Amur Cossacks

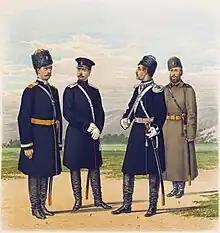
Different cossack hosts in the late 19th century. Figure at right in greatcoat is an Amur Cossack.

Their resettlement began in 1854. The first Cossack "stanitsa" (Khabarovskaya) was created in 1858. A decree announcing the creation of the Amur Cossack Host was issued in 1860. Initially the host was subordinate to the military governor of the Amur Oblast and Primorye. In 1879 it became responsible to the governor of the Amur Oblast. Subsequently, the Amur Cossack army became the responsibility of the Governor-General of the Amur region and the Commander of the armies of the military district of the Amur region (the latter was also the ataman of the Amur and Ussuri Cossack Hosts). The headquarters of the Amur Cossack Host was located in Blagoveshchensk.